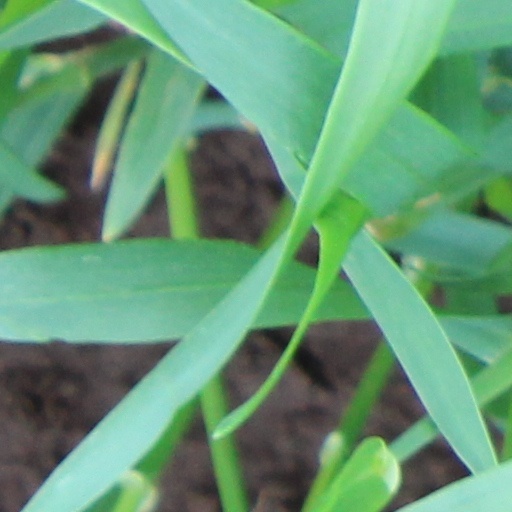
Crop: wheat